Tado Station

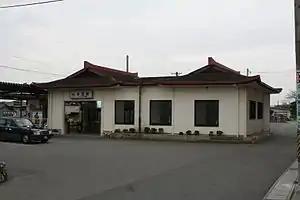
Tado Station in February 2007

is a passenger railway station located in the city of Kuwana, Mie Prefecture, Japan, operated by the private railway operator Yōrō Railway.